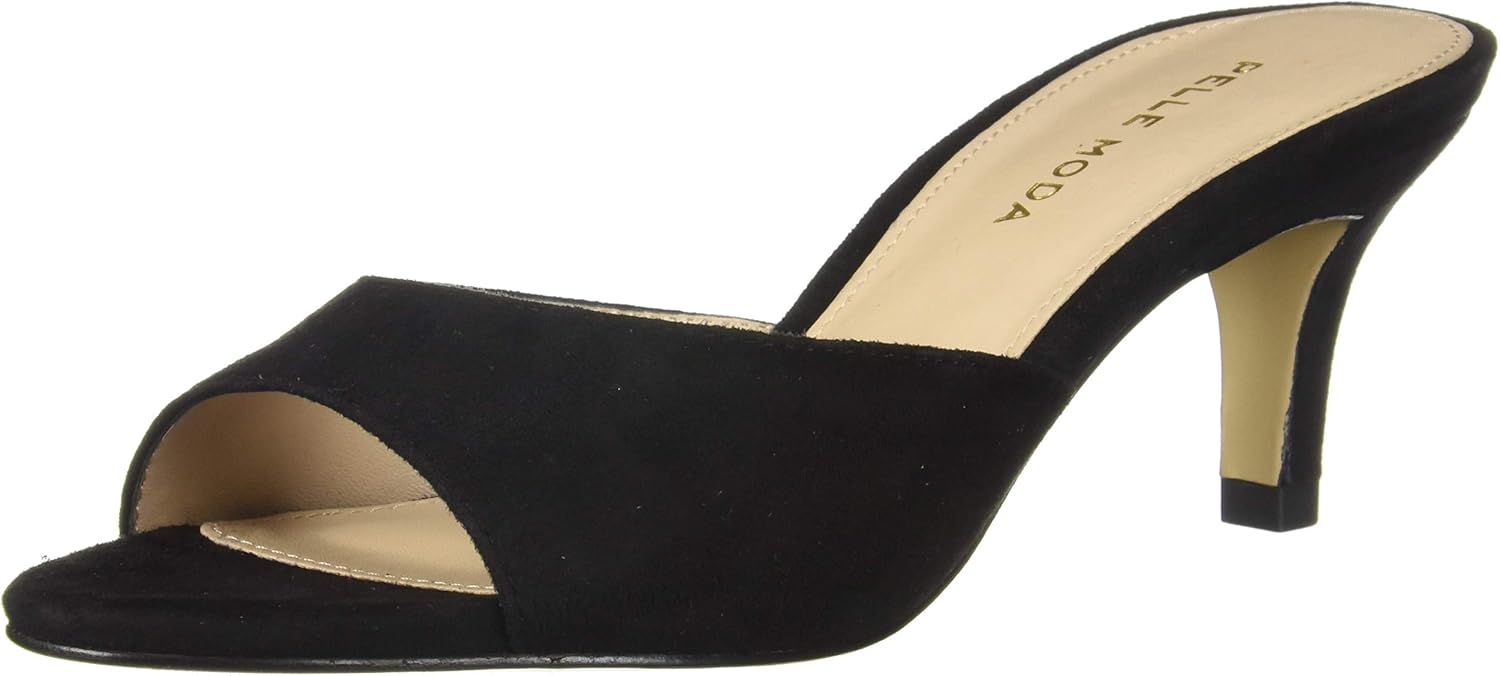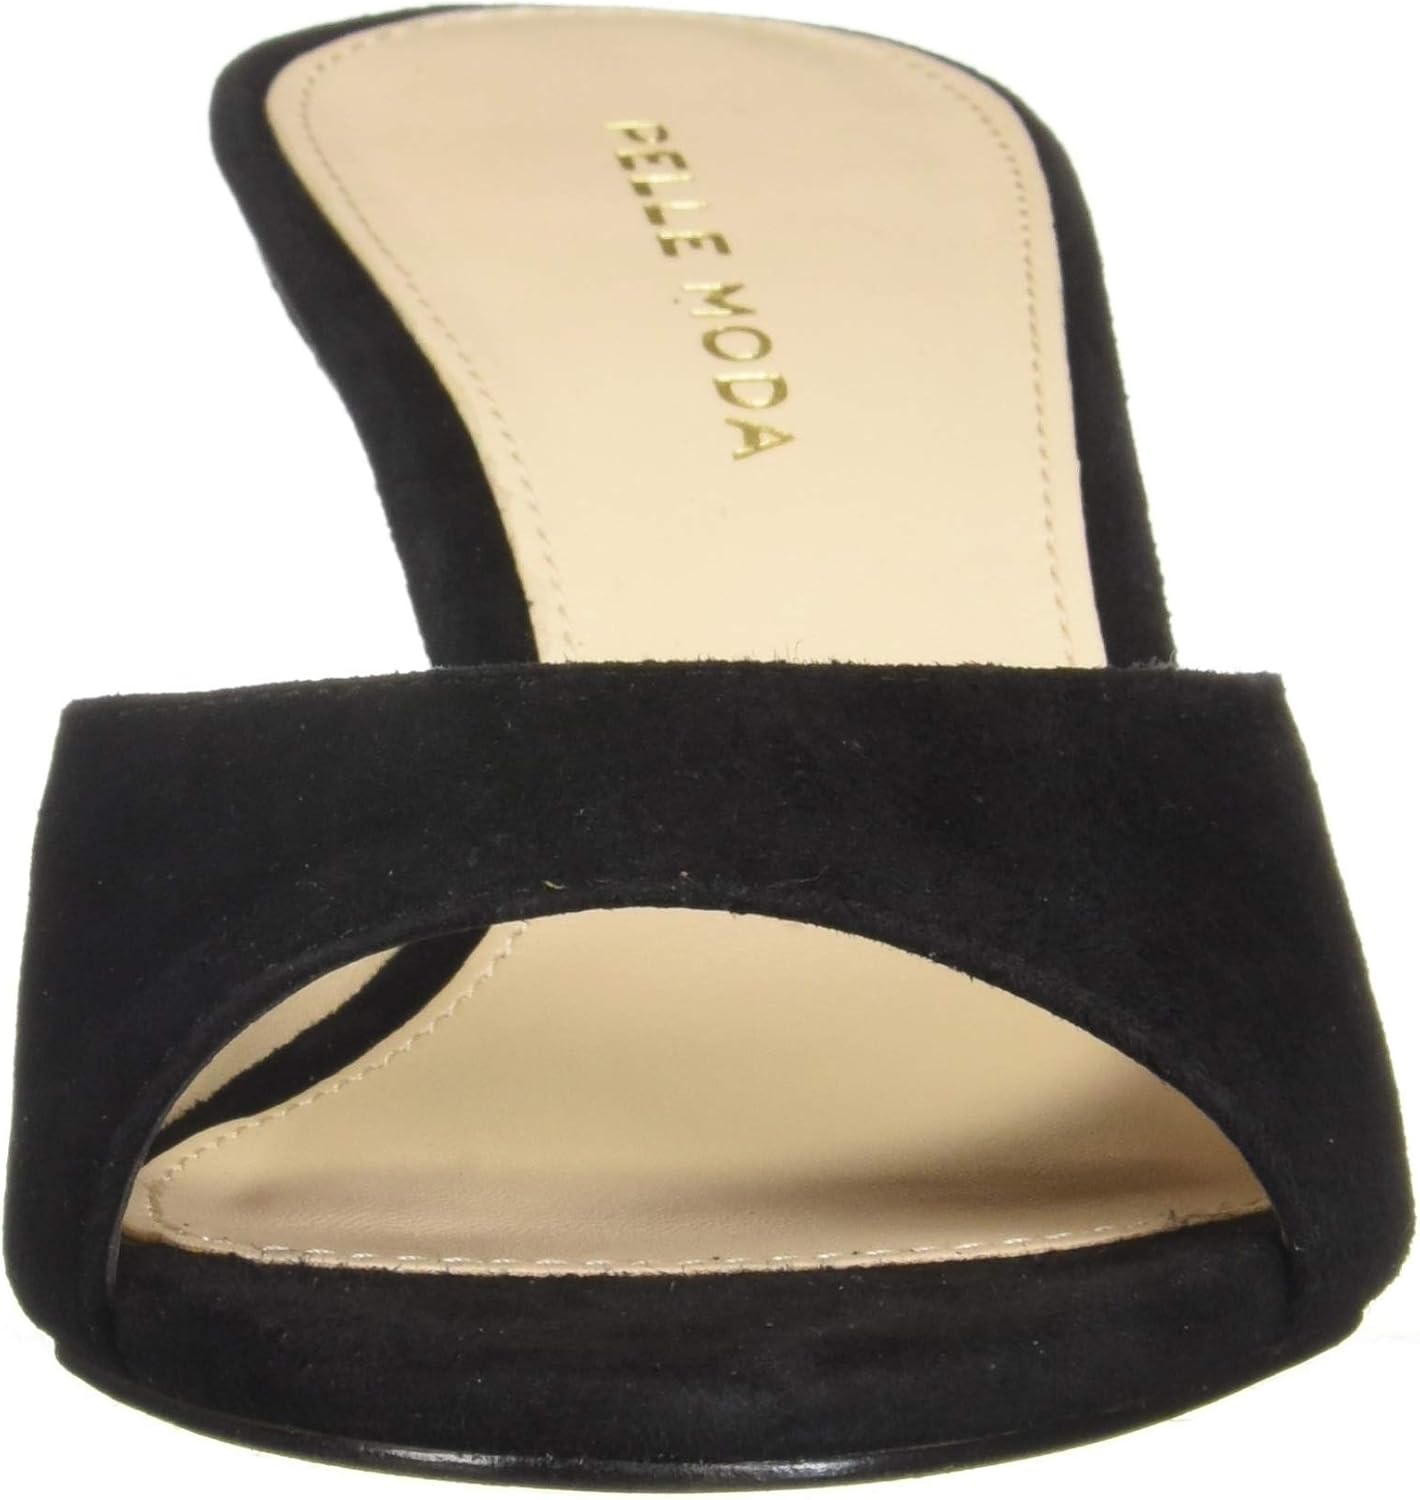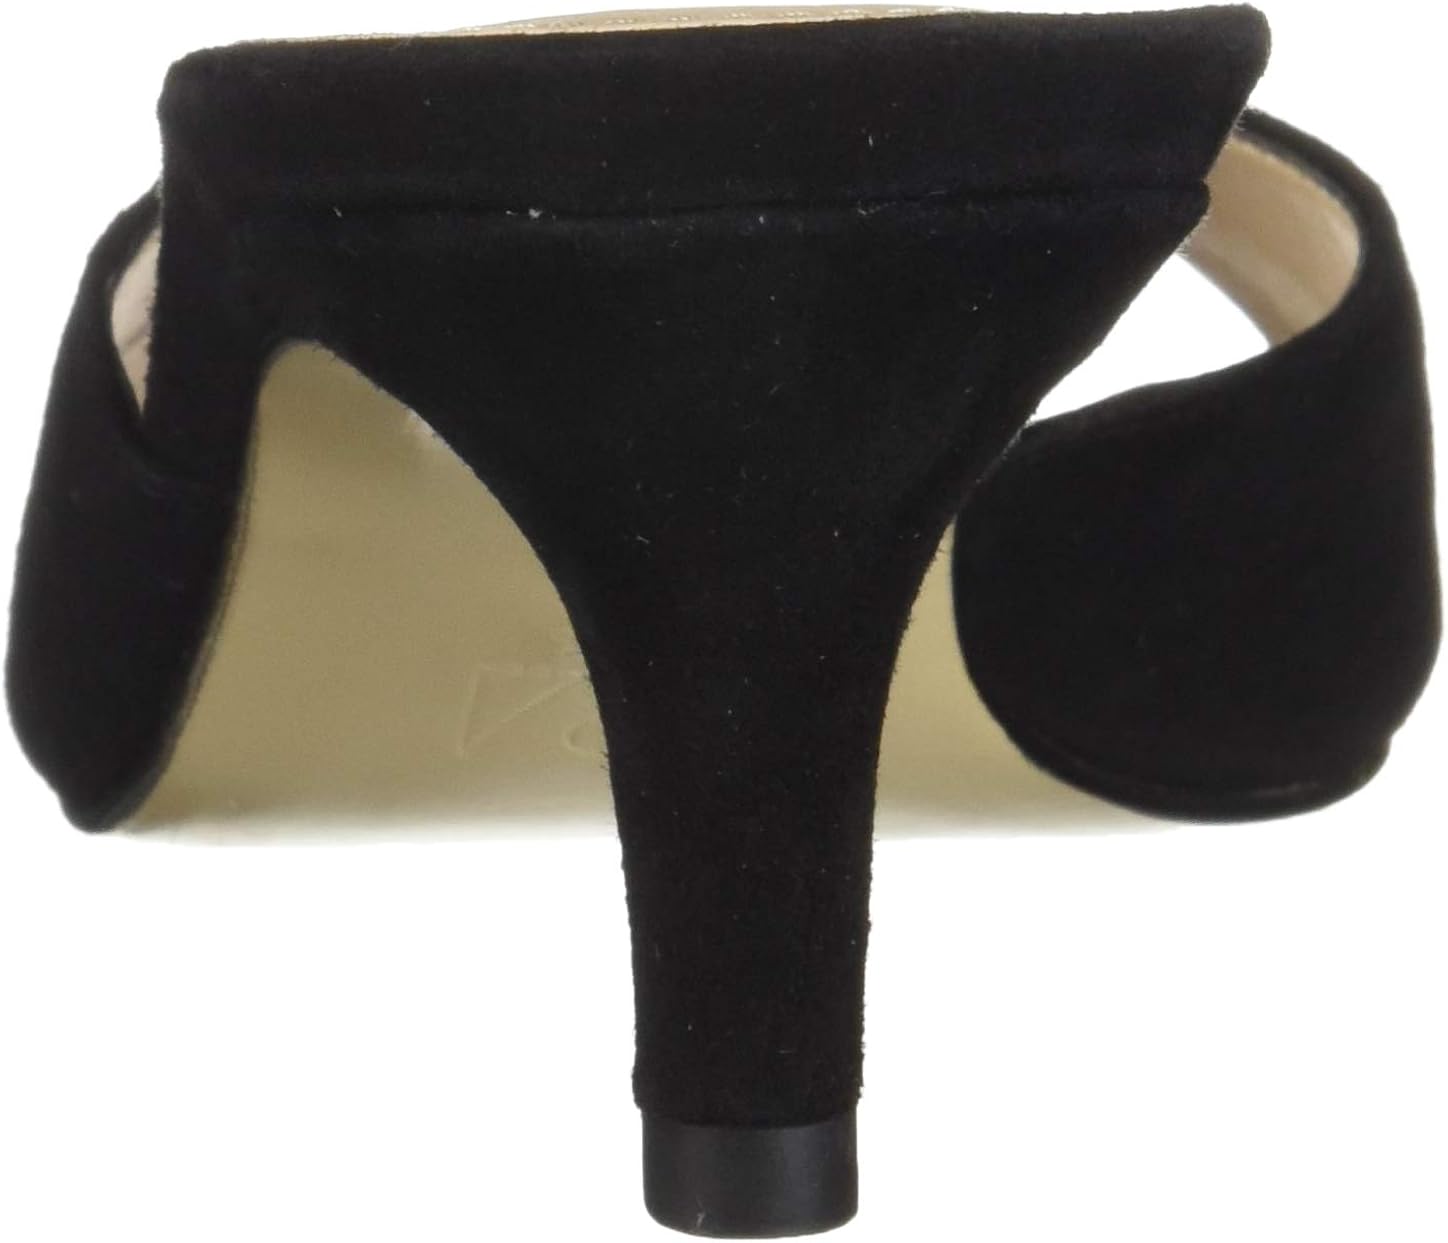
Moda Spana Women's Quanta Bootie
Category: AMAZON FASHION
The Quanta ankle bootie from Moda Spana is a saucy way to add a little spice to your wardrobe! With its patent luster and feminine curves, this versatile boot will prove to be a flirty staple that will certainly not stay in your closet. Moda Spana was founded in 1991 by Sam Chen, a business man who recognized the need for women's quality fashion footwear in the moderate price range. Today, Moda Spana reaches millions of women around the world. They use the best components and materials available to offer quality, fashionable footwear at moderate prices, and create new styles each season to reflect what customers are looking for -- high quality standards and timely, fashionable styles. By using cutting-edge technology and employing a team of talented, professional people, Moda Spana produces a variety of fashion choices for today's consumer while offering value and the highest quality.
Features: 100% Patent | Leather sole | Heel measures approximately 2.5"